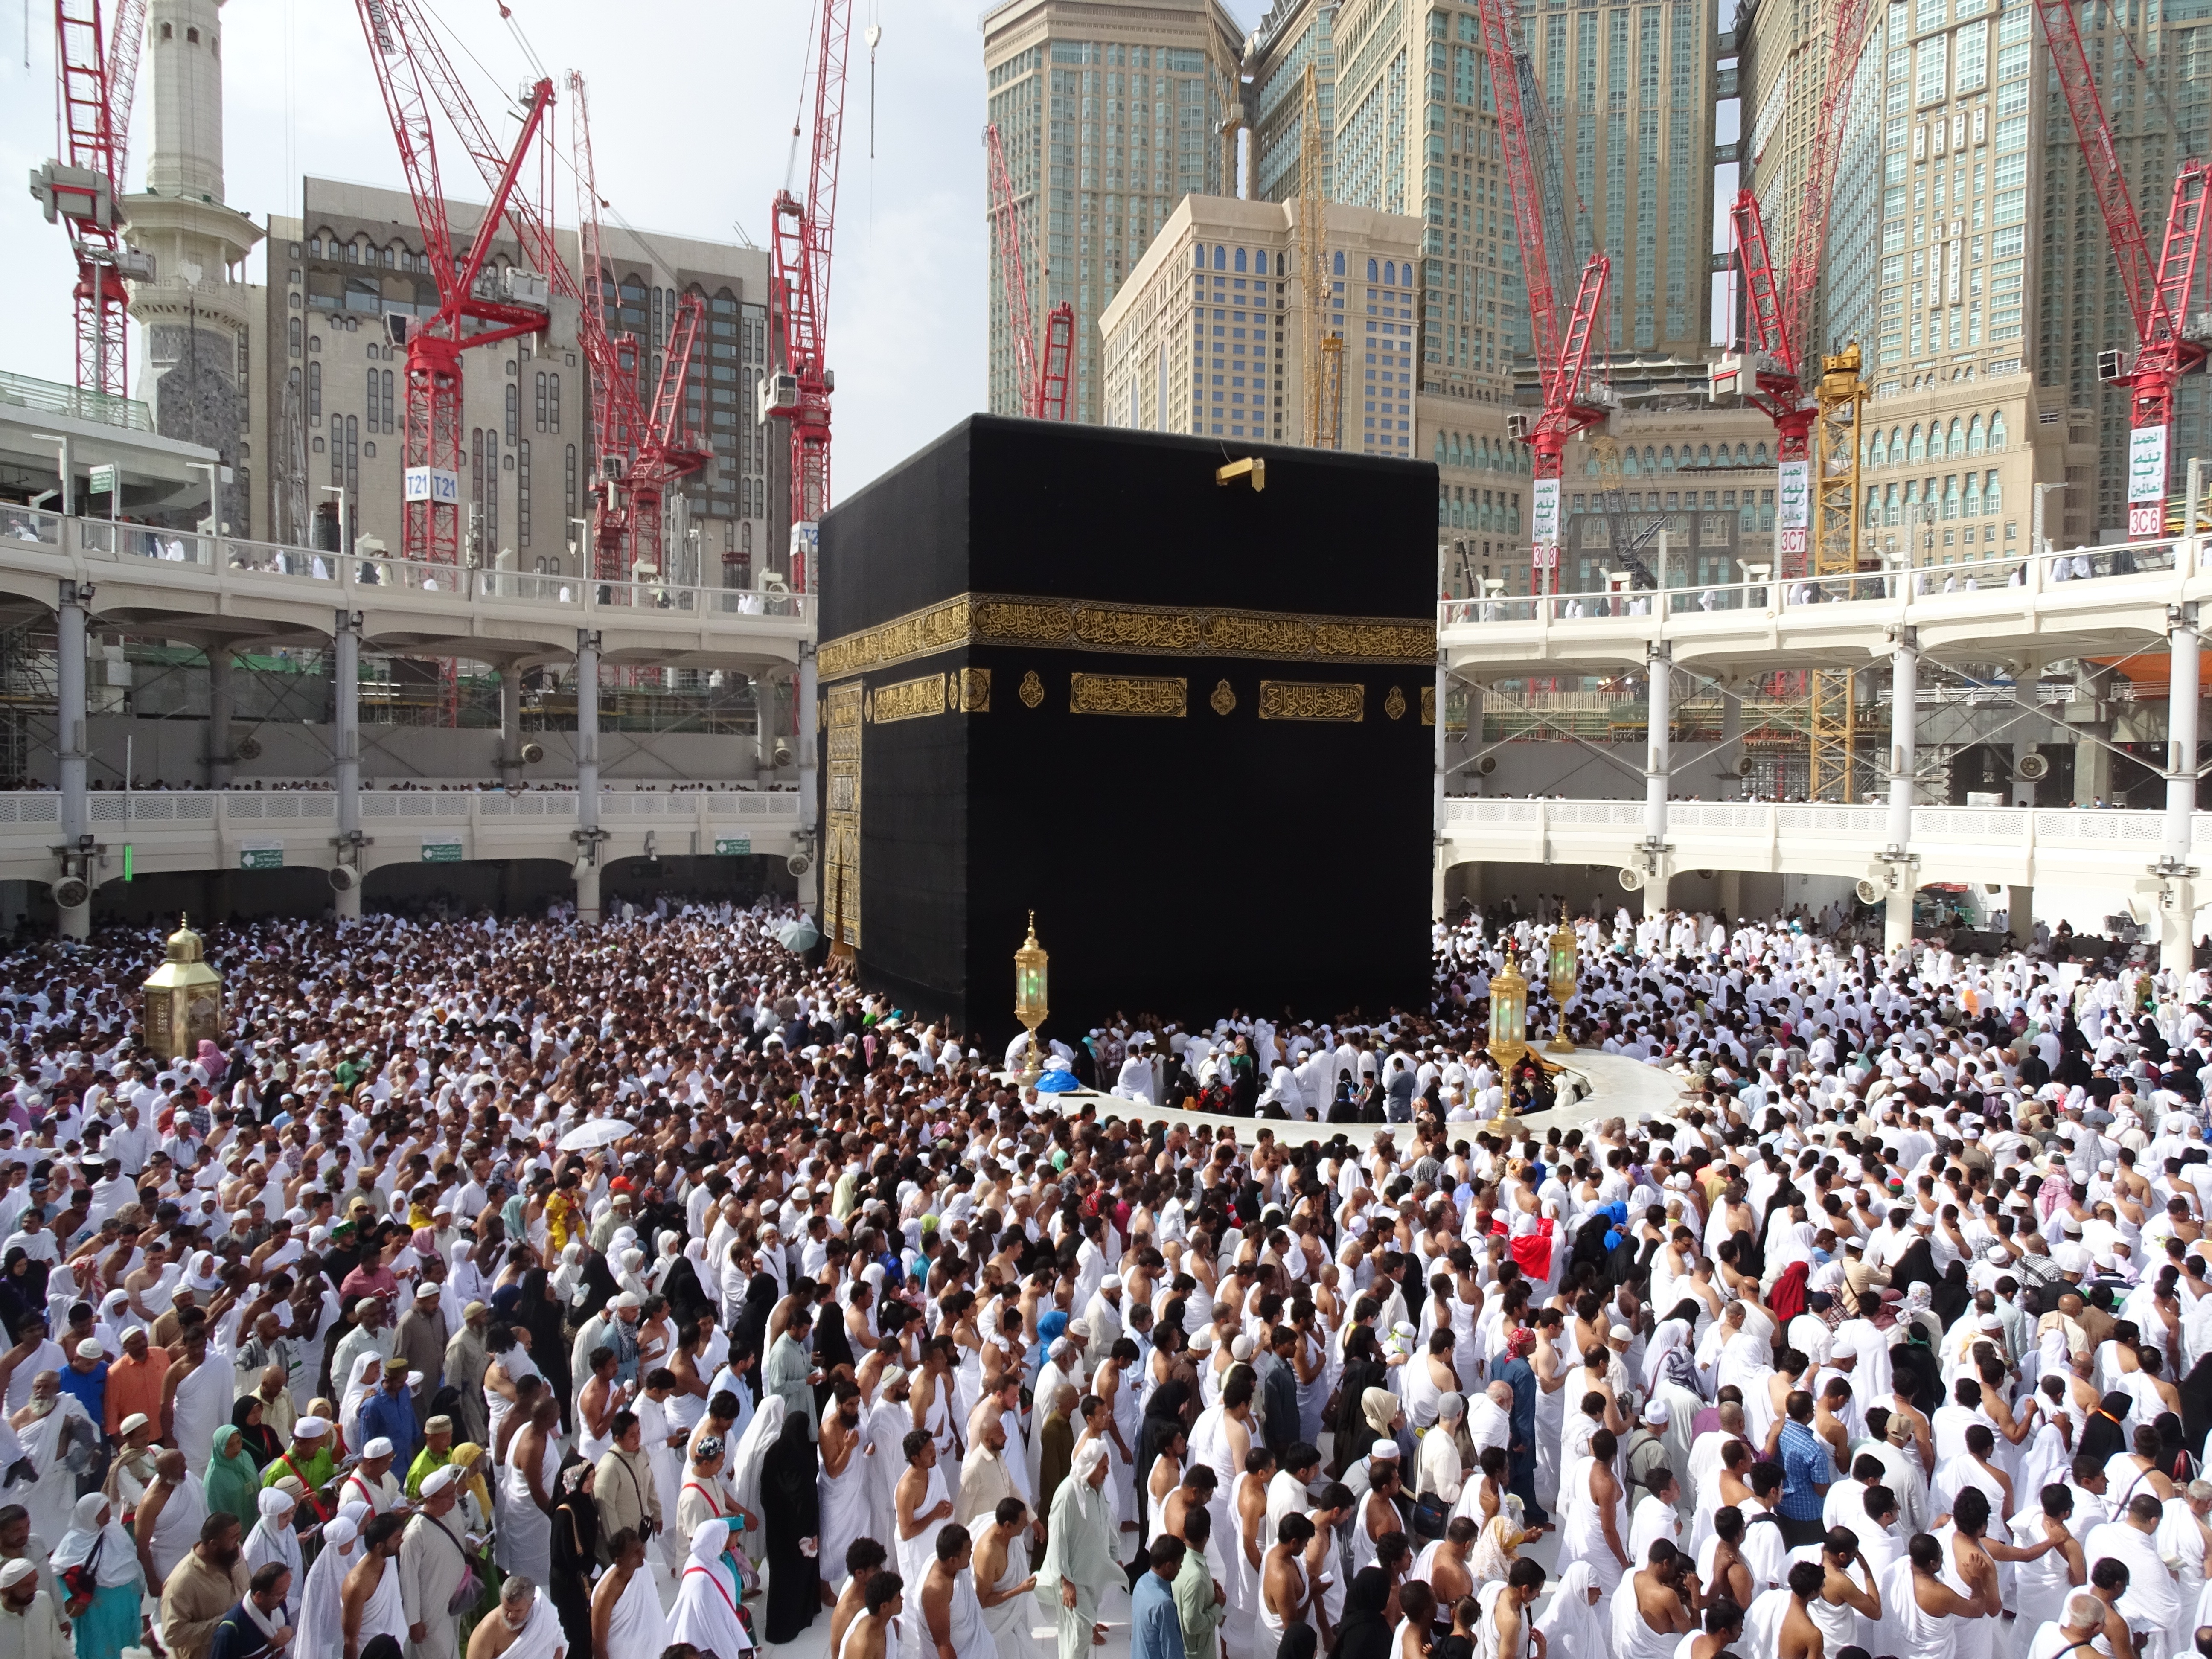
structure, people, city, crowd, audience, stadium, arena, mosque, demonstration, masjid, saudi arabia, the kaaba, mecca, masjid al haram, makka, sport venue